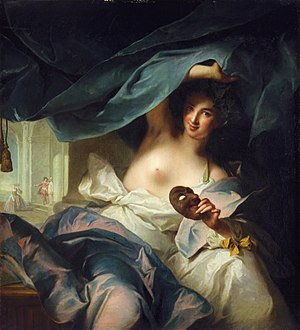
Thalia (muse)
Thalia, malet af Jean-Marc Nattier 1739.
Thalia er komediens muse i græsk mytologi.